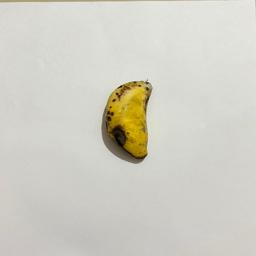
Banana variety: Sabri Kola